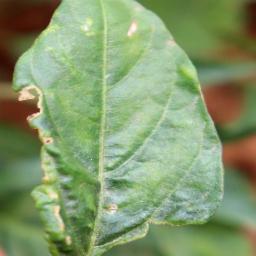
Label: mites_and_trips